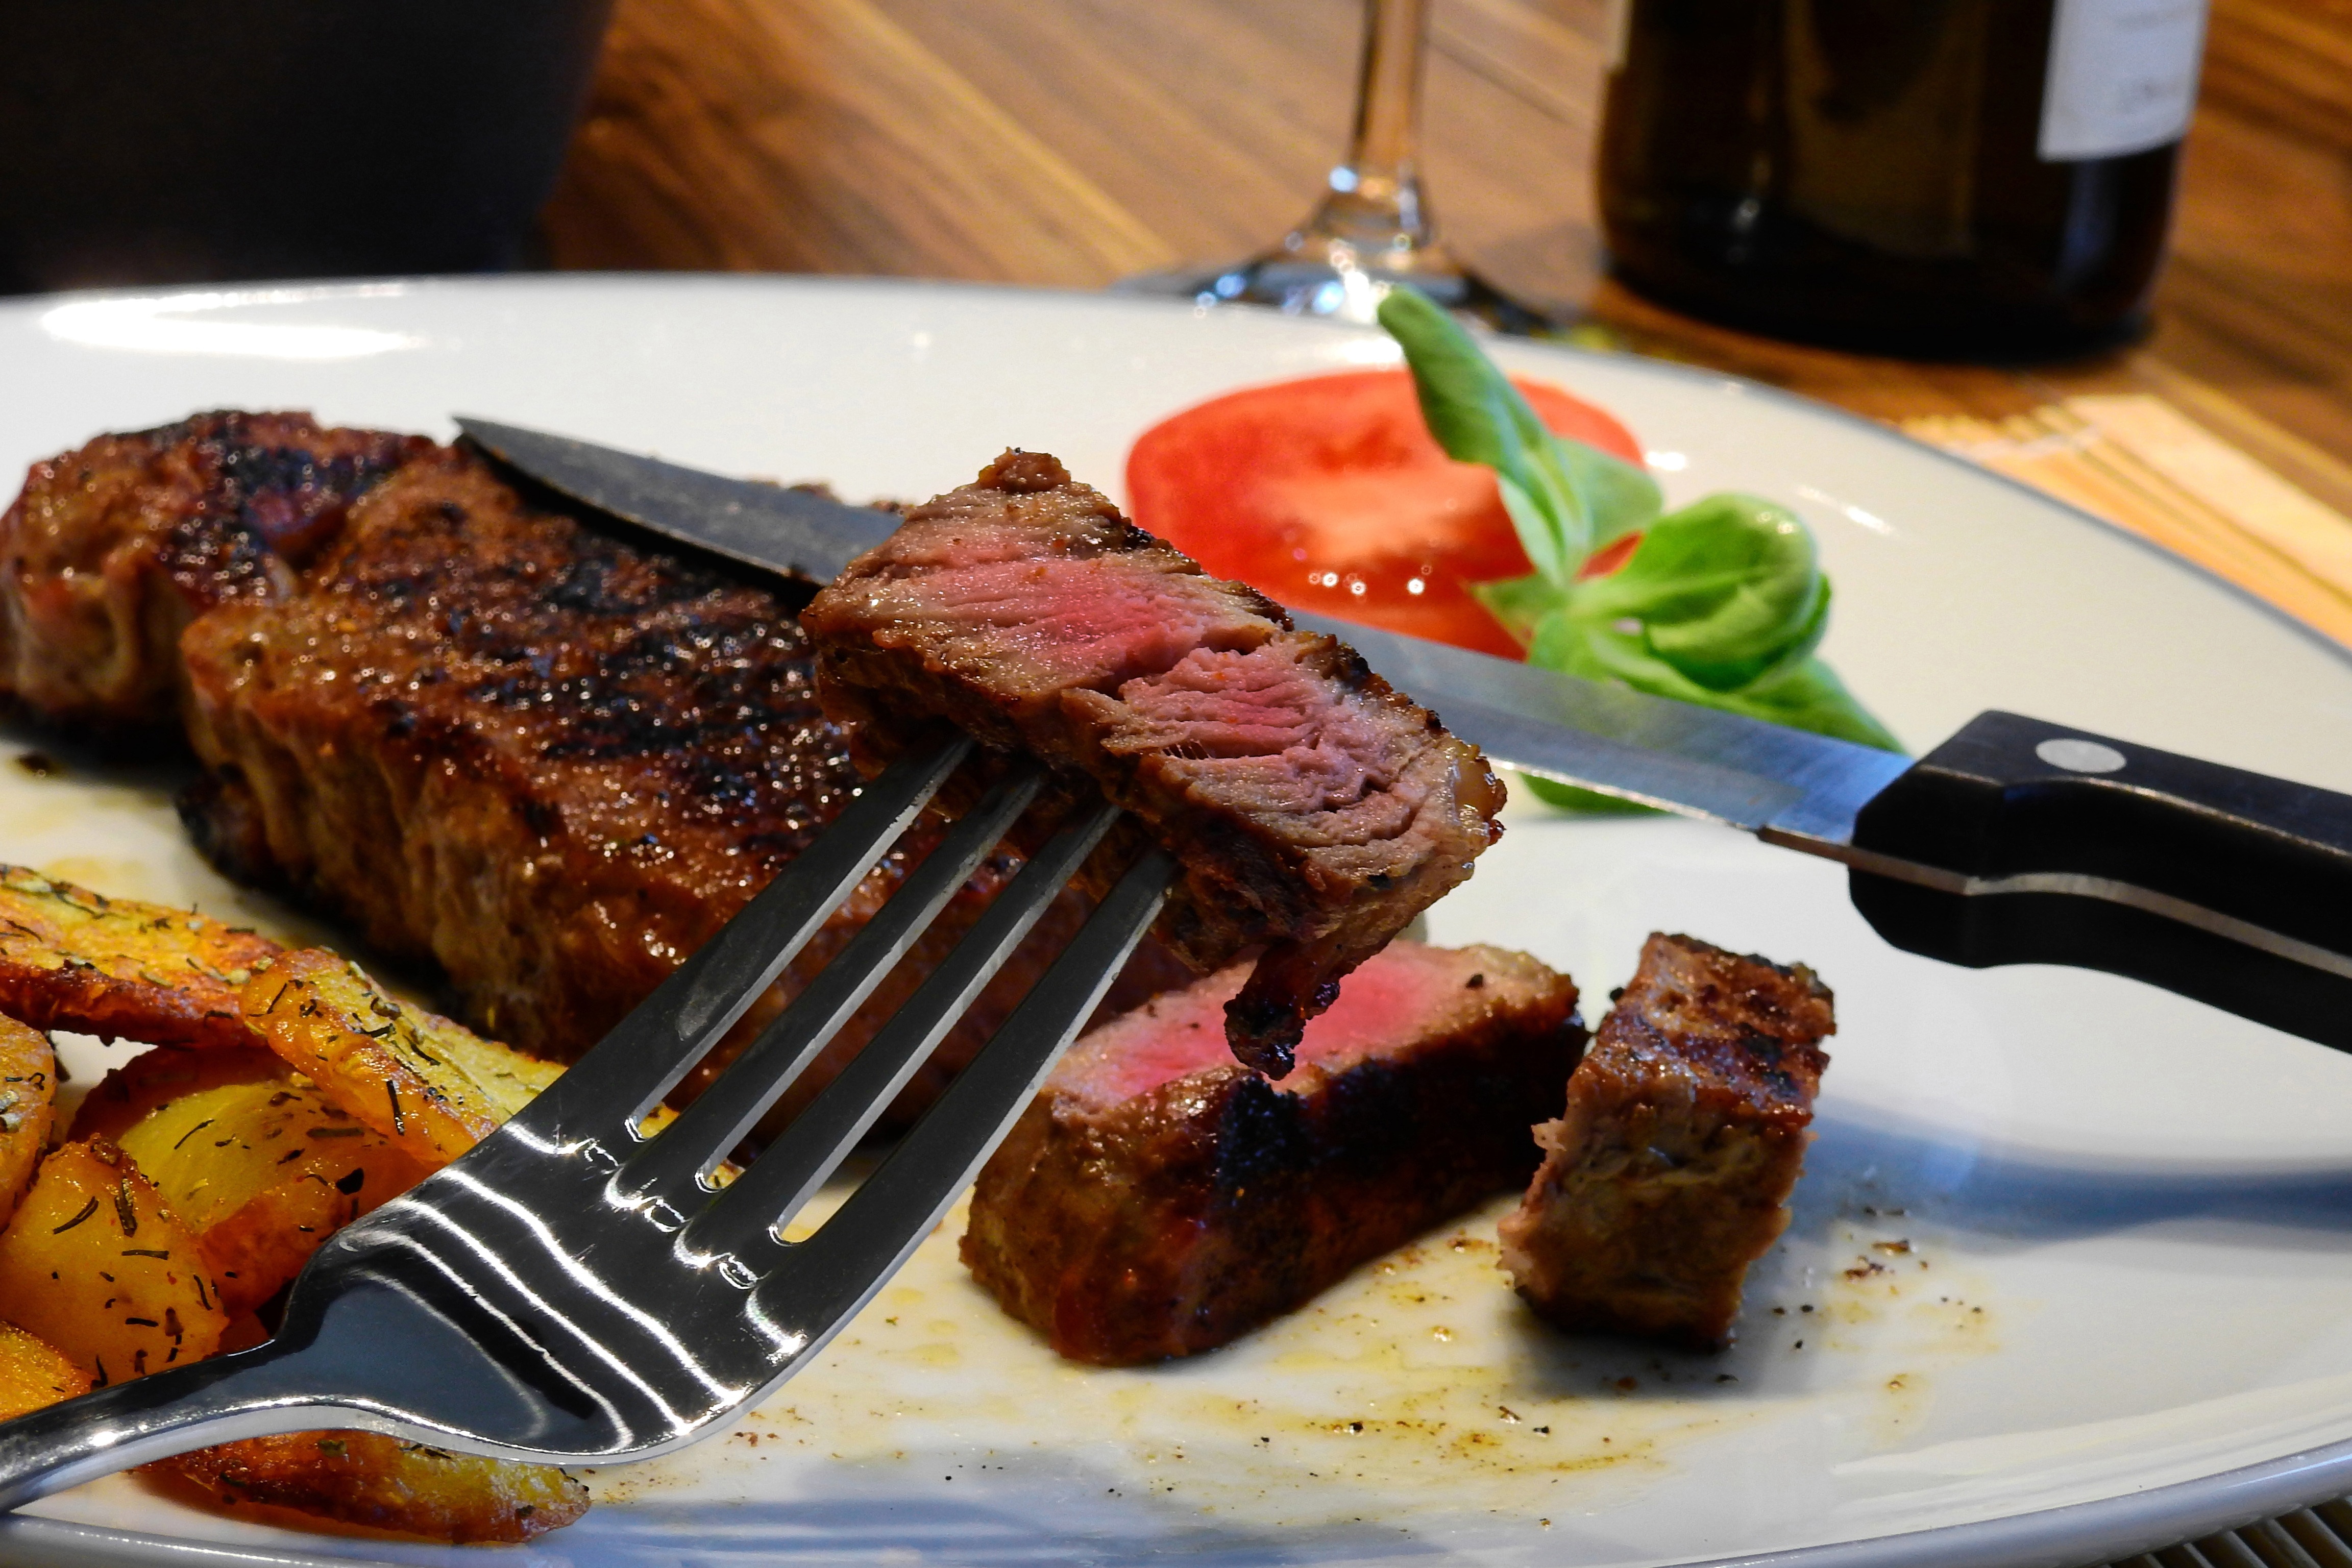
dish, food, cuisine, flat iron steak, ingredient, meat, steak, rib eye steak, churrasco food, spare ribs, Delmonico steak, sirloin steak, carne asada, mixed grill, beef, grillades, pork steak, beef tenderloin, pork chop, Steak au poivre, pork ribs, short ribs, meat chop, grilling, produce, venison, la carte food, kobe beef, roasting, meatloaf, red meat, recipe, ribs, lamb and mutton, Rump cover, brisket, cooking, veal, barbecue, supper